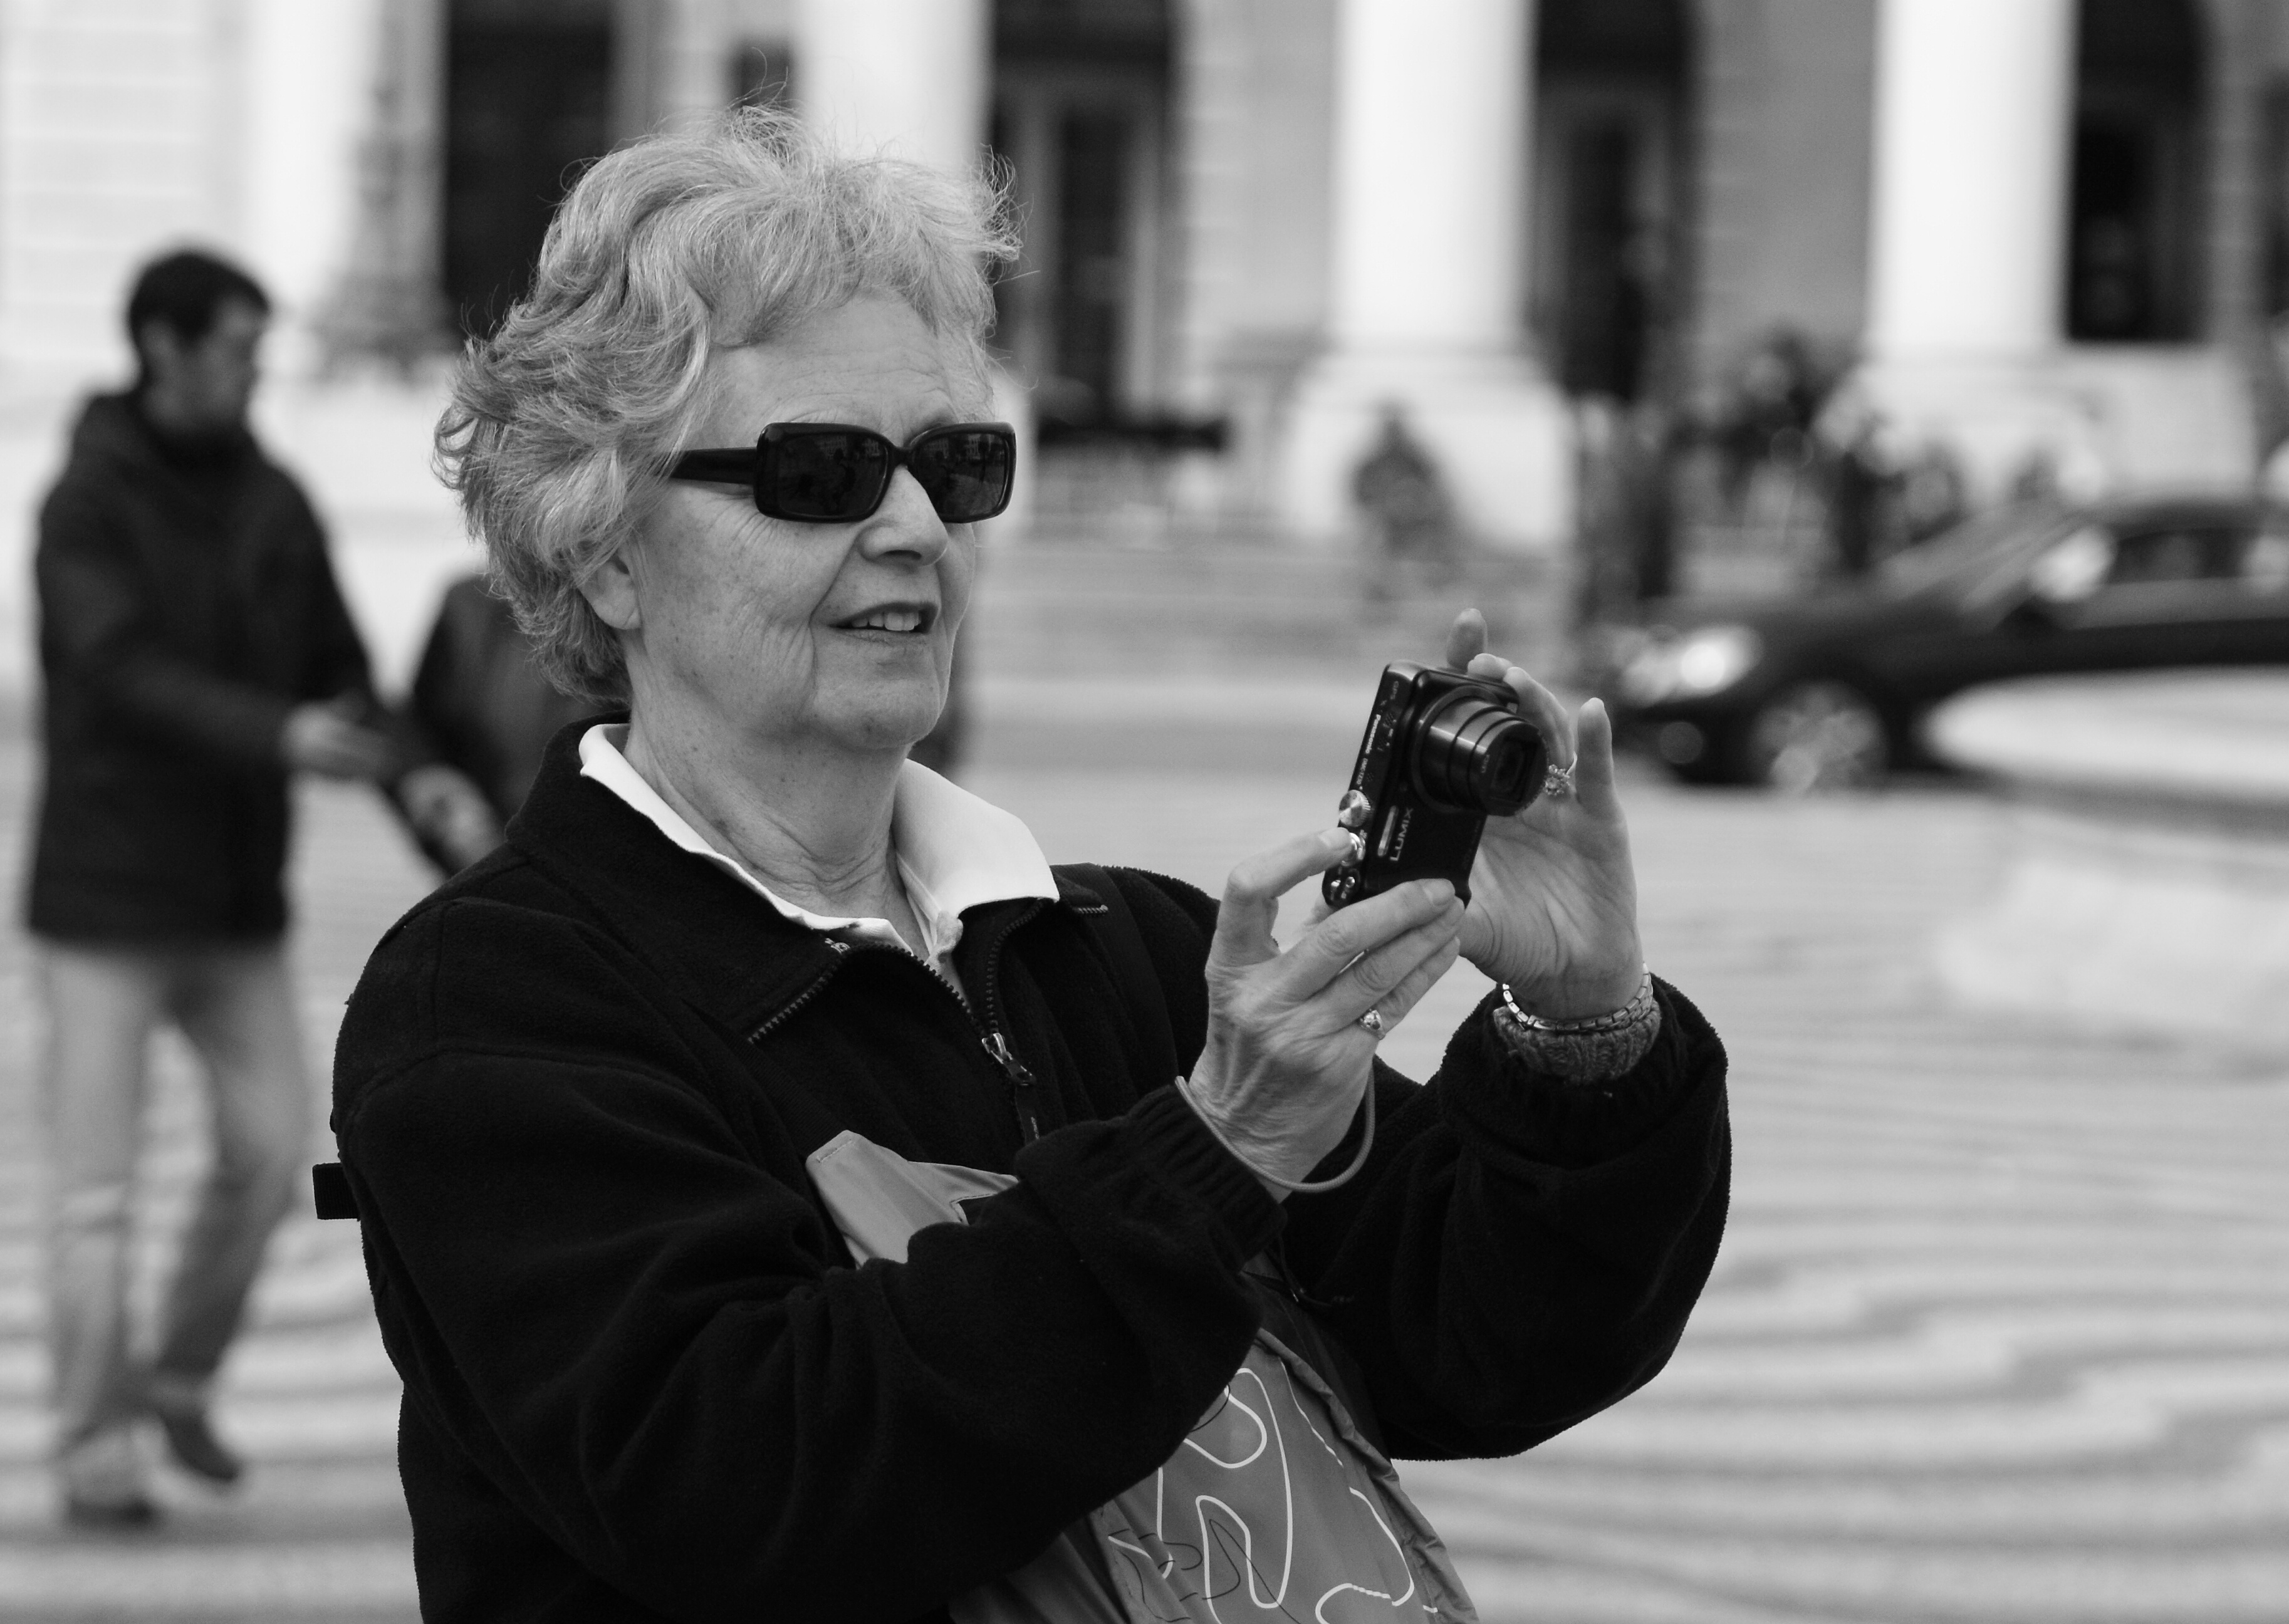
man, person, black and white, people, road, white, street, photography, urban, social, portrait, black, monochrome, streetphotography, bw, blackandwhite, blackwhite, streets, candid, digital camera, shooting, moments, public, photograph, sony, pretoebranco, rua, streetphoto, faces, branco, lisboa, lisbon, moment, unposed, souls, pretobranco, preto, retratos, sp, dslra200, pb, inpublic, fotografiaderua, streetmoments, lavinha, a200, interaction, monochrome photography